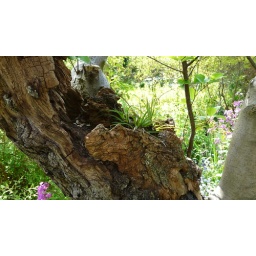
Very old fruit tree, with a plant growing in the decaying matter.